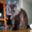
Label: cat